Strysza Buda

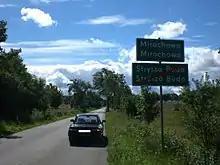
Strysza Buda in Polish and Cashubian

Strysza Buda (Cashubian "Strëszô Bùda" [ˈstrəʃɞ ˈbwʉdä]) is a village in the administrative district of Gmina Kartuzy, within Kartuzy County, Pomeranian Voivodeship, in northern Poland. It lies approximately north-west of Kartuzy and west of the regional capital Gdańsk.